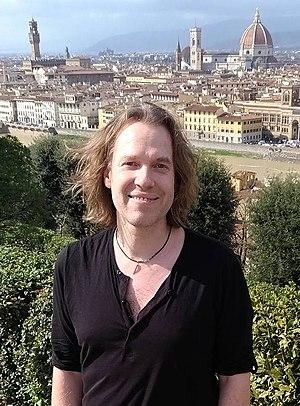
Stefan Lorenz Sorgner est un chercheur allemand. Philosophe métahumaniste philosophe de la musique et spécialiste de Nietzsche, il est également une autorité dans le domaine de l'éthique des nouvelles technologies.